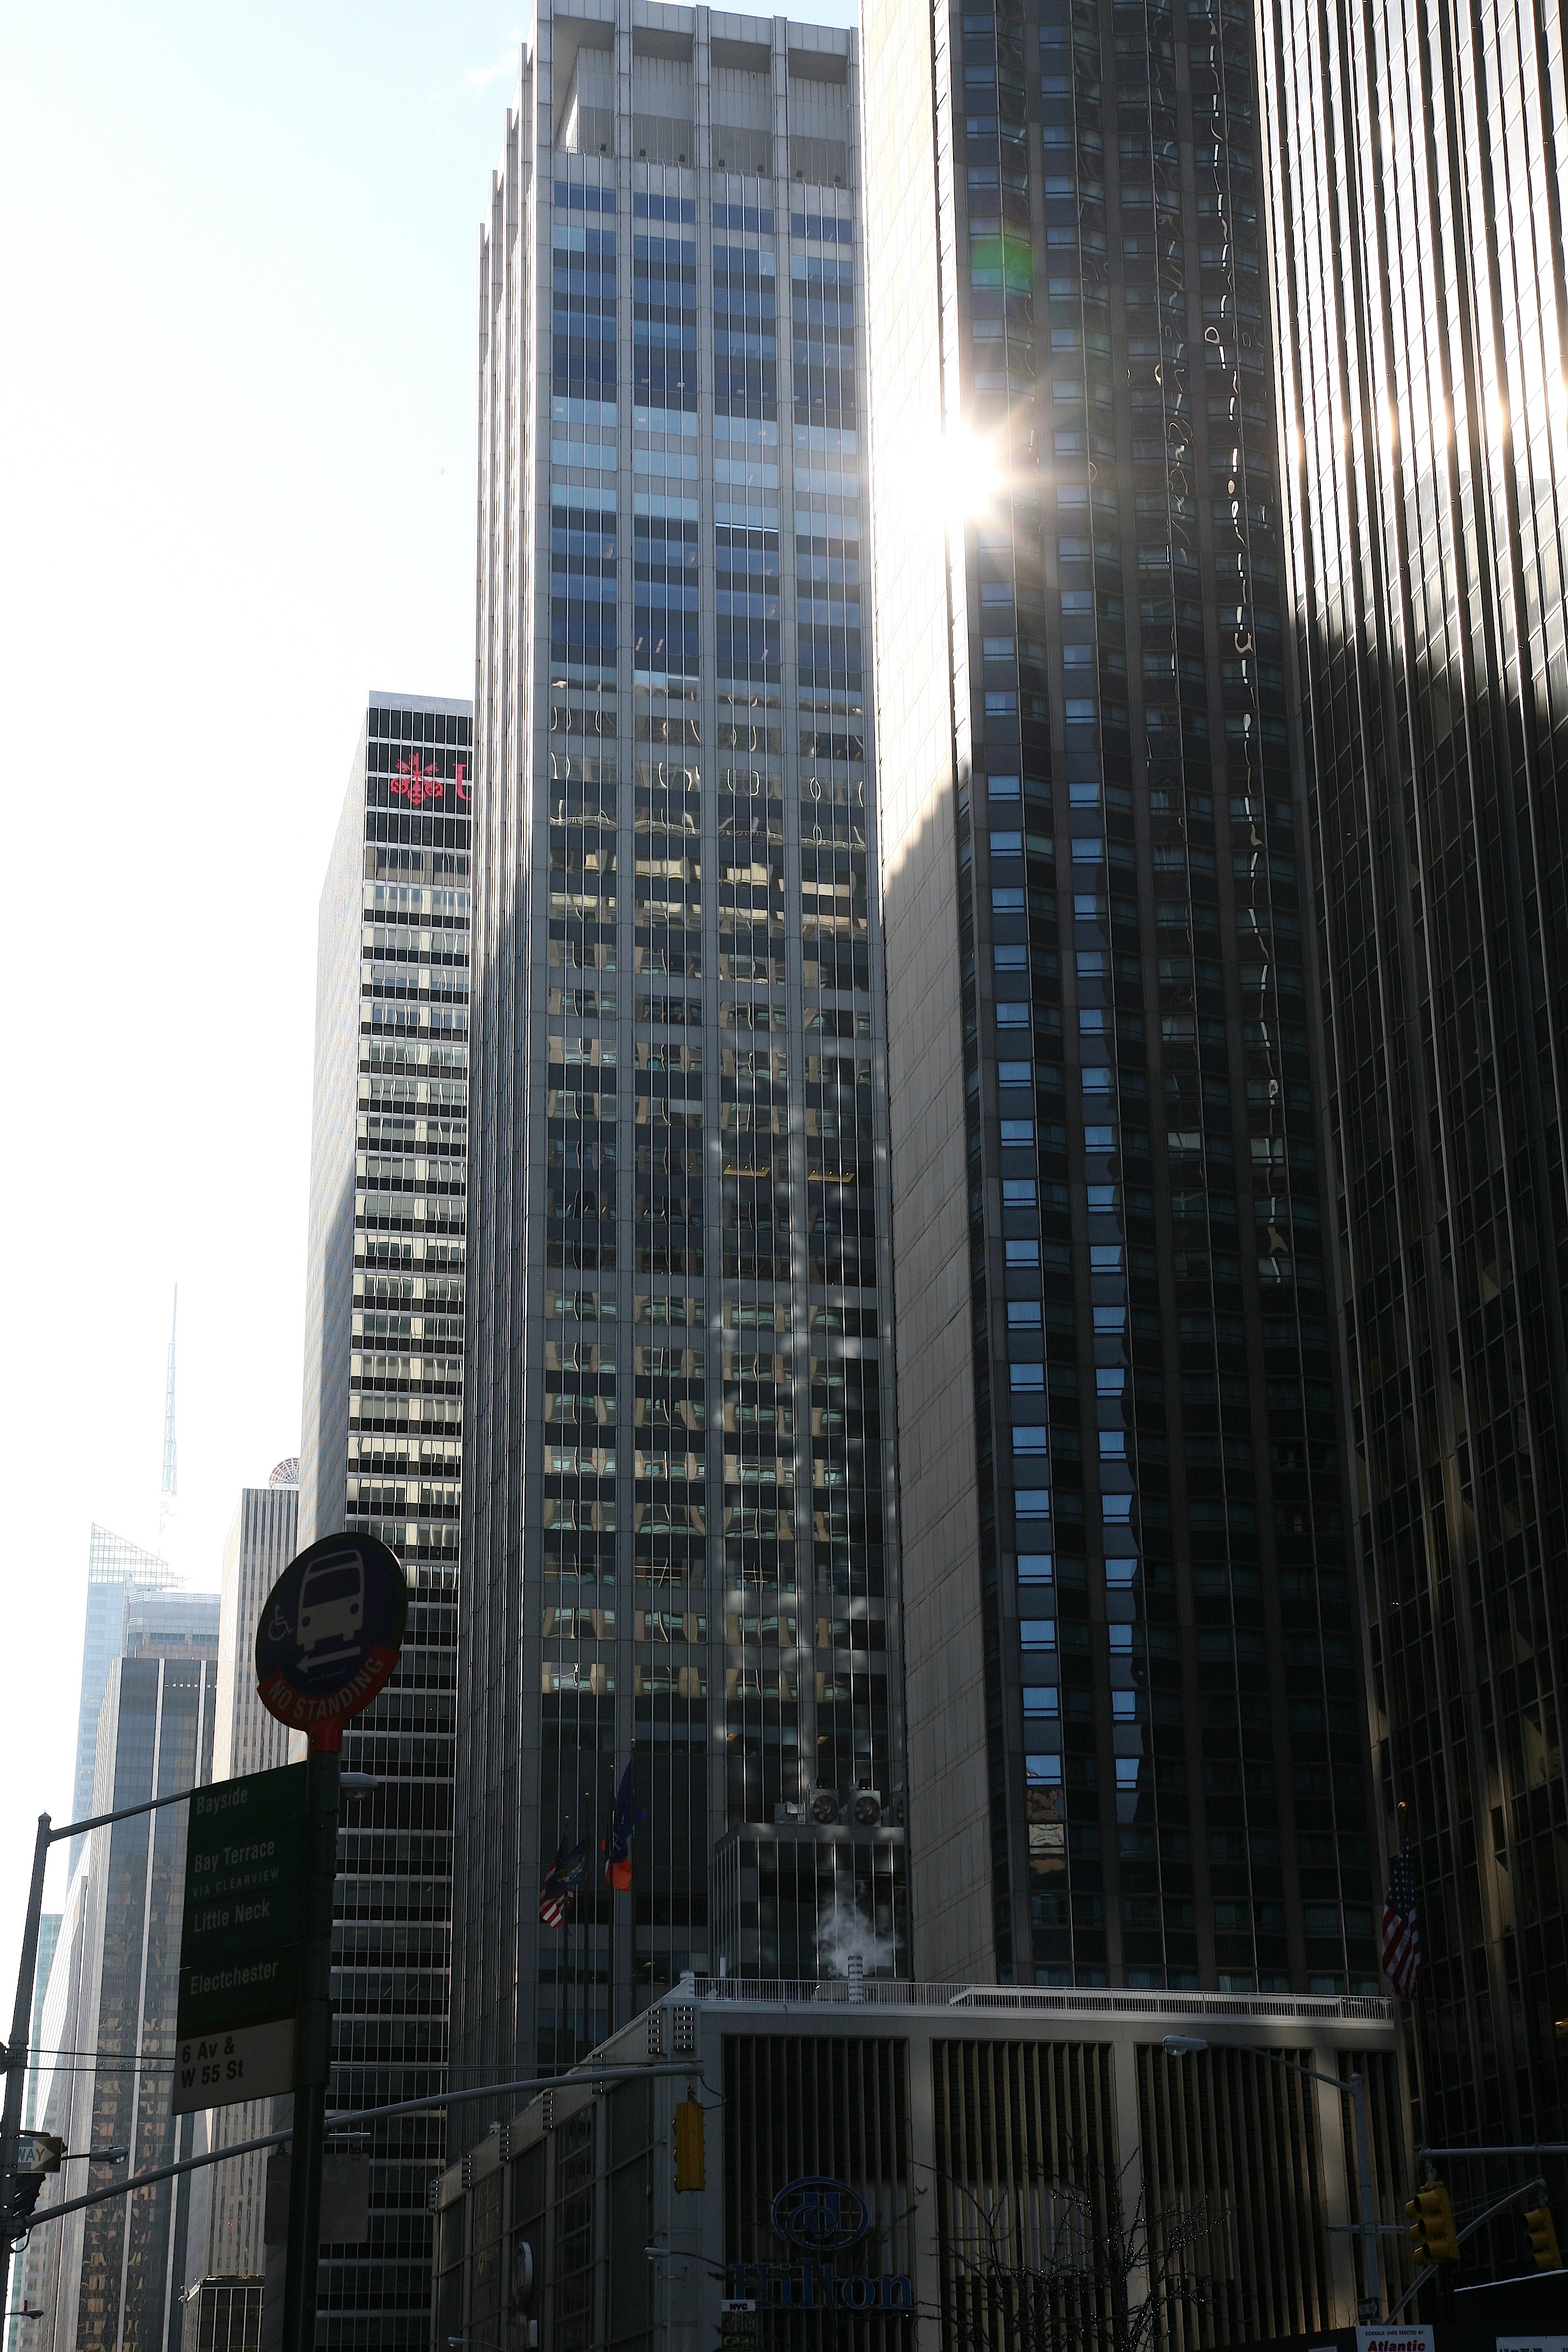
skyline, city, skyscraper, cityscape, downtown, facade, tower block, metropolis, condominium, neighbourhood, urban area, human settlement, metropolitan area